Blackpool shipwrecks

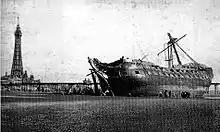
HMS "Foudroyant"

, which had been used by Nelson as his flagship from 6 June 1799 until the end of June 1801, was wrecked on 16 June 1897, during a fund-raising voyage around the coast of Great Britain. "Foudroyant" came to Blackpool from Southport on 4 June and anchored two miles out to sea between Central and North piers. Just before 6am on 16 June the ship was caught up in a hurricane-force storm and broke anchor. She drifted toward land, and just missed the jetty at North pier before hitting the shore slightly to the north at Cocker Square. The ship was then bought by a local syndicate who made souvenirs from the wood. Most of the ship though was broken up in a storm in November 1897.